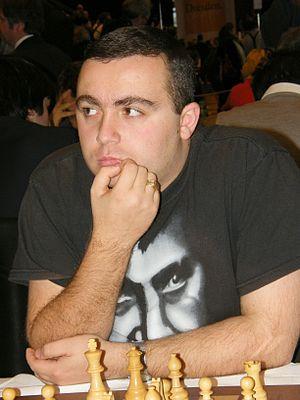
Tigran Levoni Petrossian est un grand maître arménien du jeu d'échecs né le 17 septembre 1984.